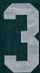
Number: 3